Emil Engelmüller

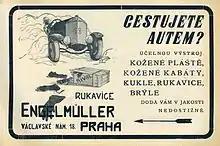
Engelmuller driving gloves – vintage poster

Emil Engelmüller was born on 4 October 1873 in Prague, Bohemia, Austria-Hungary. He inherited the Engelmüller glove shop in 1895 from his father Ferdinand Engelmüller. Ferdinand founded his first glove shop in Prague in 1865, but due to high quality of his products he was soon able to expand across the Austro-Hungarian Empire, and he opened new shops in Vienna and Budapest.